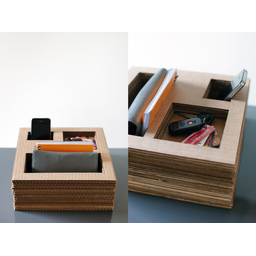
Label: cardboard